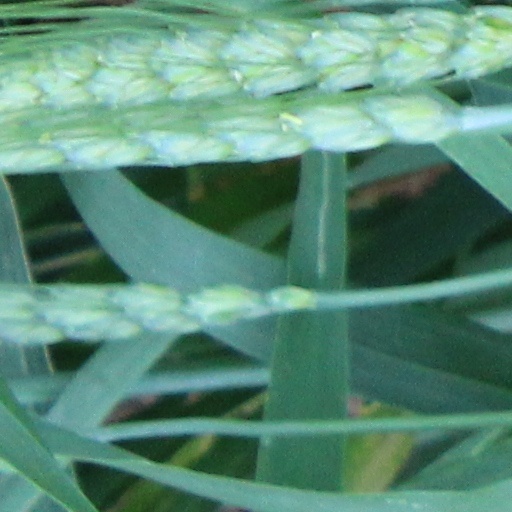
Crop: wheat